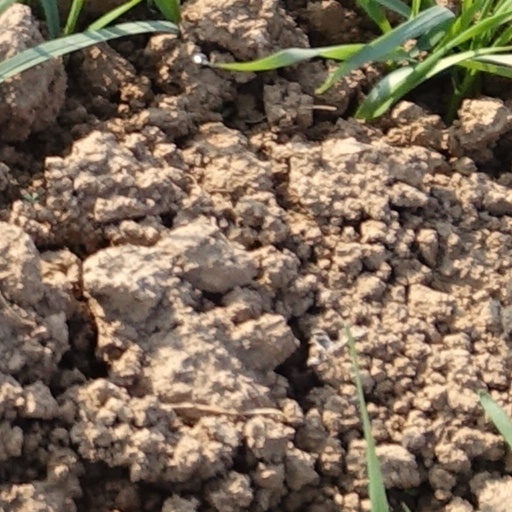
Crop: wheat